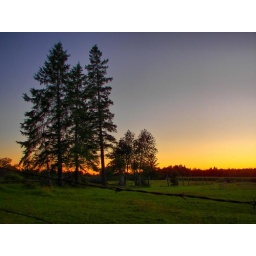
HDR of trees in the field by the Corn Maze on Landslide Road in Sault Ste. Marie, ON.